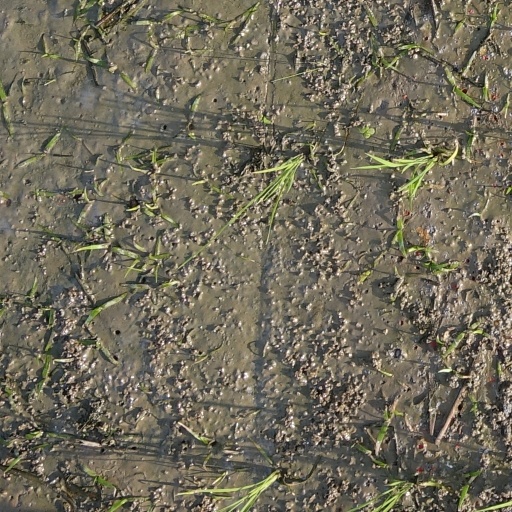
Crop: rice